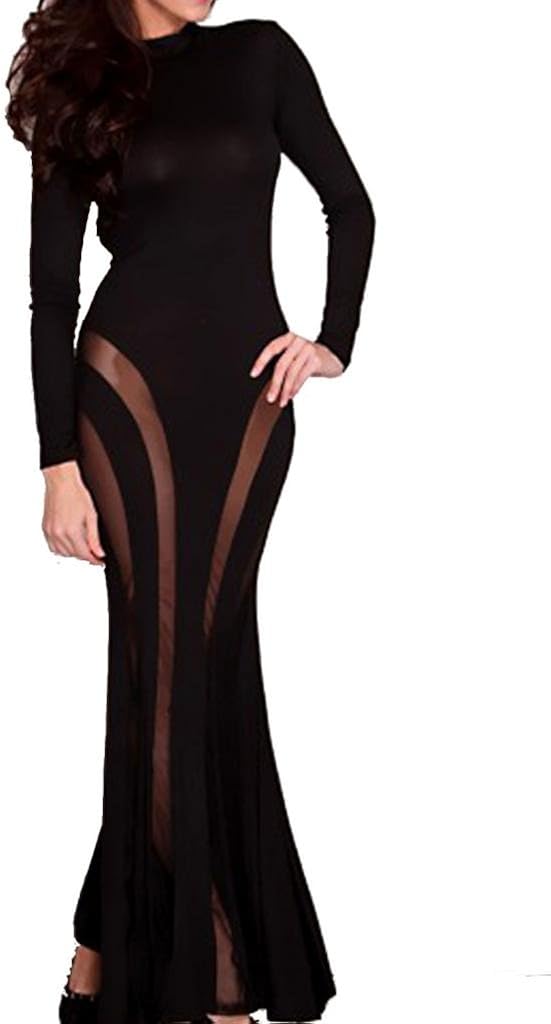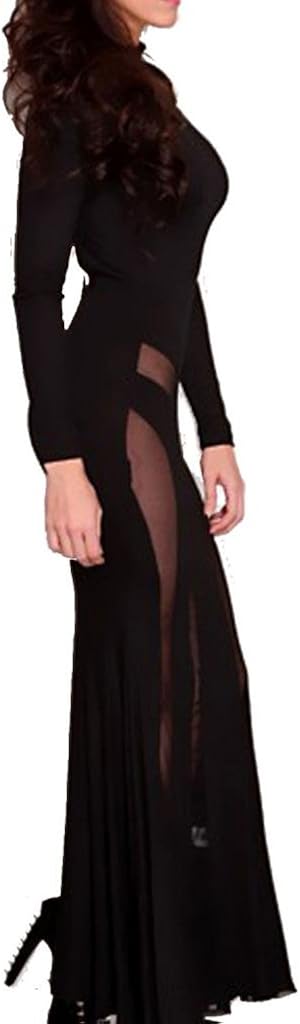
ZKESS Women's Mermaid Bodycon Party Long Dress
Category: AMAZON FASHION
ZKESS Women's Long Sleeve Floor-Length Fishtail Long Dress One Size Black
Features: Material : Polyester + Spandex | ZKESS Women's Long Sleeve Floor-Length Fishtail Long Dress One | Size Recommend:Tag S=US4-6,Tag M=US8-10,Tag L=US12-14,Tag XL=US14-16,Tag XXL=US18-20. | Hand wash recommended in cold water for lasting wear. Do not use dryer, bleach or iron on it ,hang or line dry